Bradish Johnson

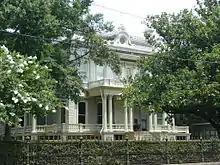
The Bradish Johnson House, New Orleans

Johnson married a New Yorker named Louisa Anna Lawrance around 1834. Together they had ten children. Their New York residence was located near fashionable Madison Square, at 21st Street on the short block between Broadway and Fifth Avenue. In 1874 Johnson retired from business in New York and moved to New Orleans, where he had a new Italianate mansion built in the Garden District at 2343 Prytania Street. The house is now home to the Louise S. McGehee School. The family also had an estate in East Islip, on the South Shore of Long Island, NY, which is where Johnson died on November 3, 1892. Johnson is interred at Green-Wood Cemetery in Brooklyn, New York. He was a member of The Boston Club of New Orleans.